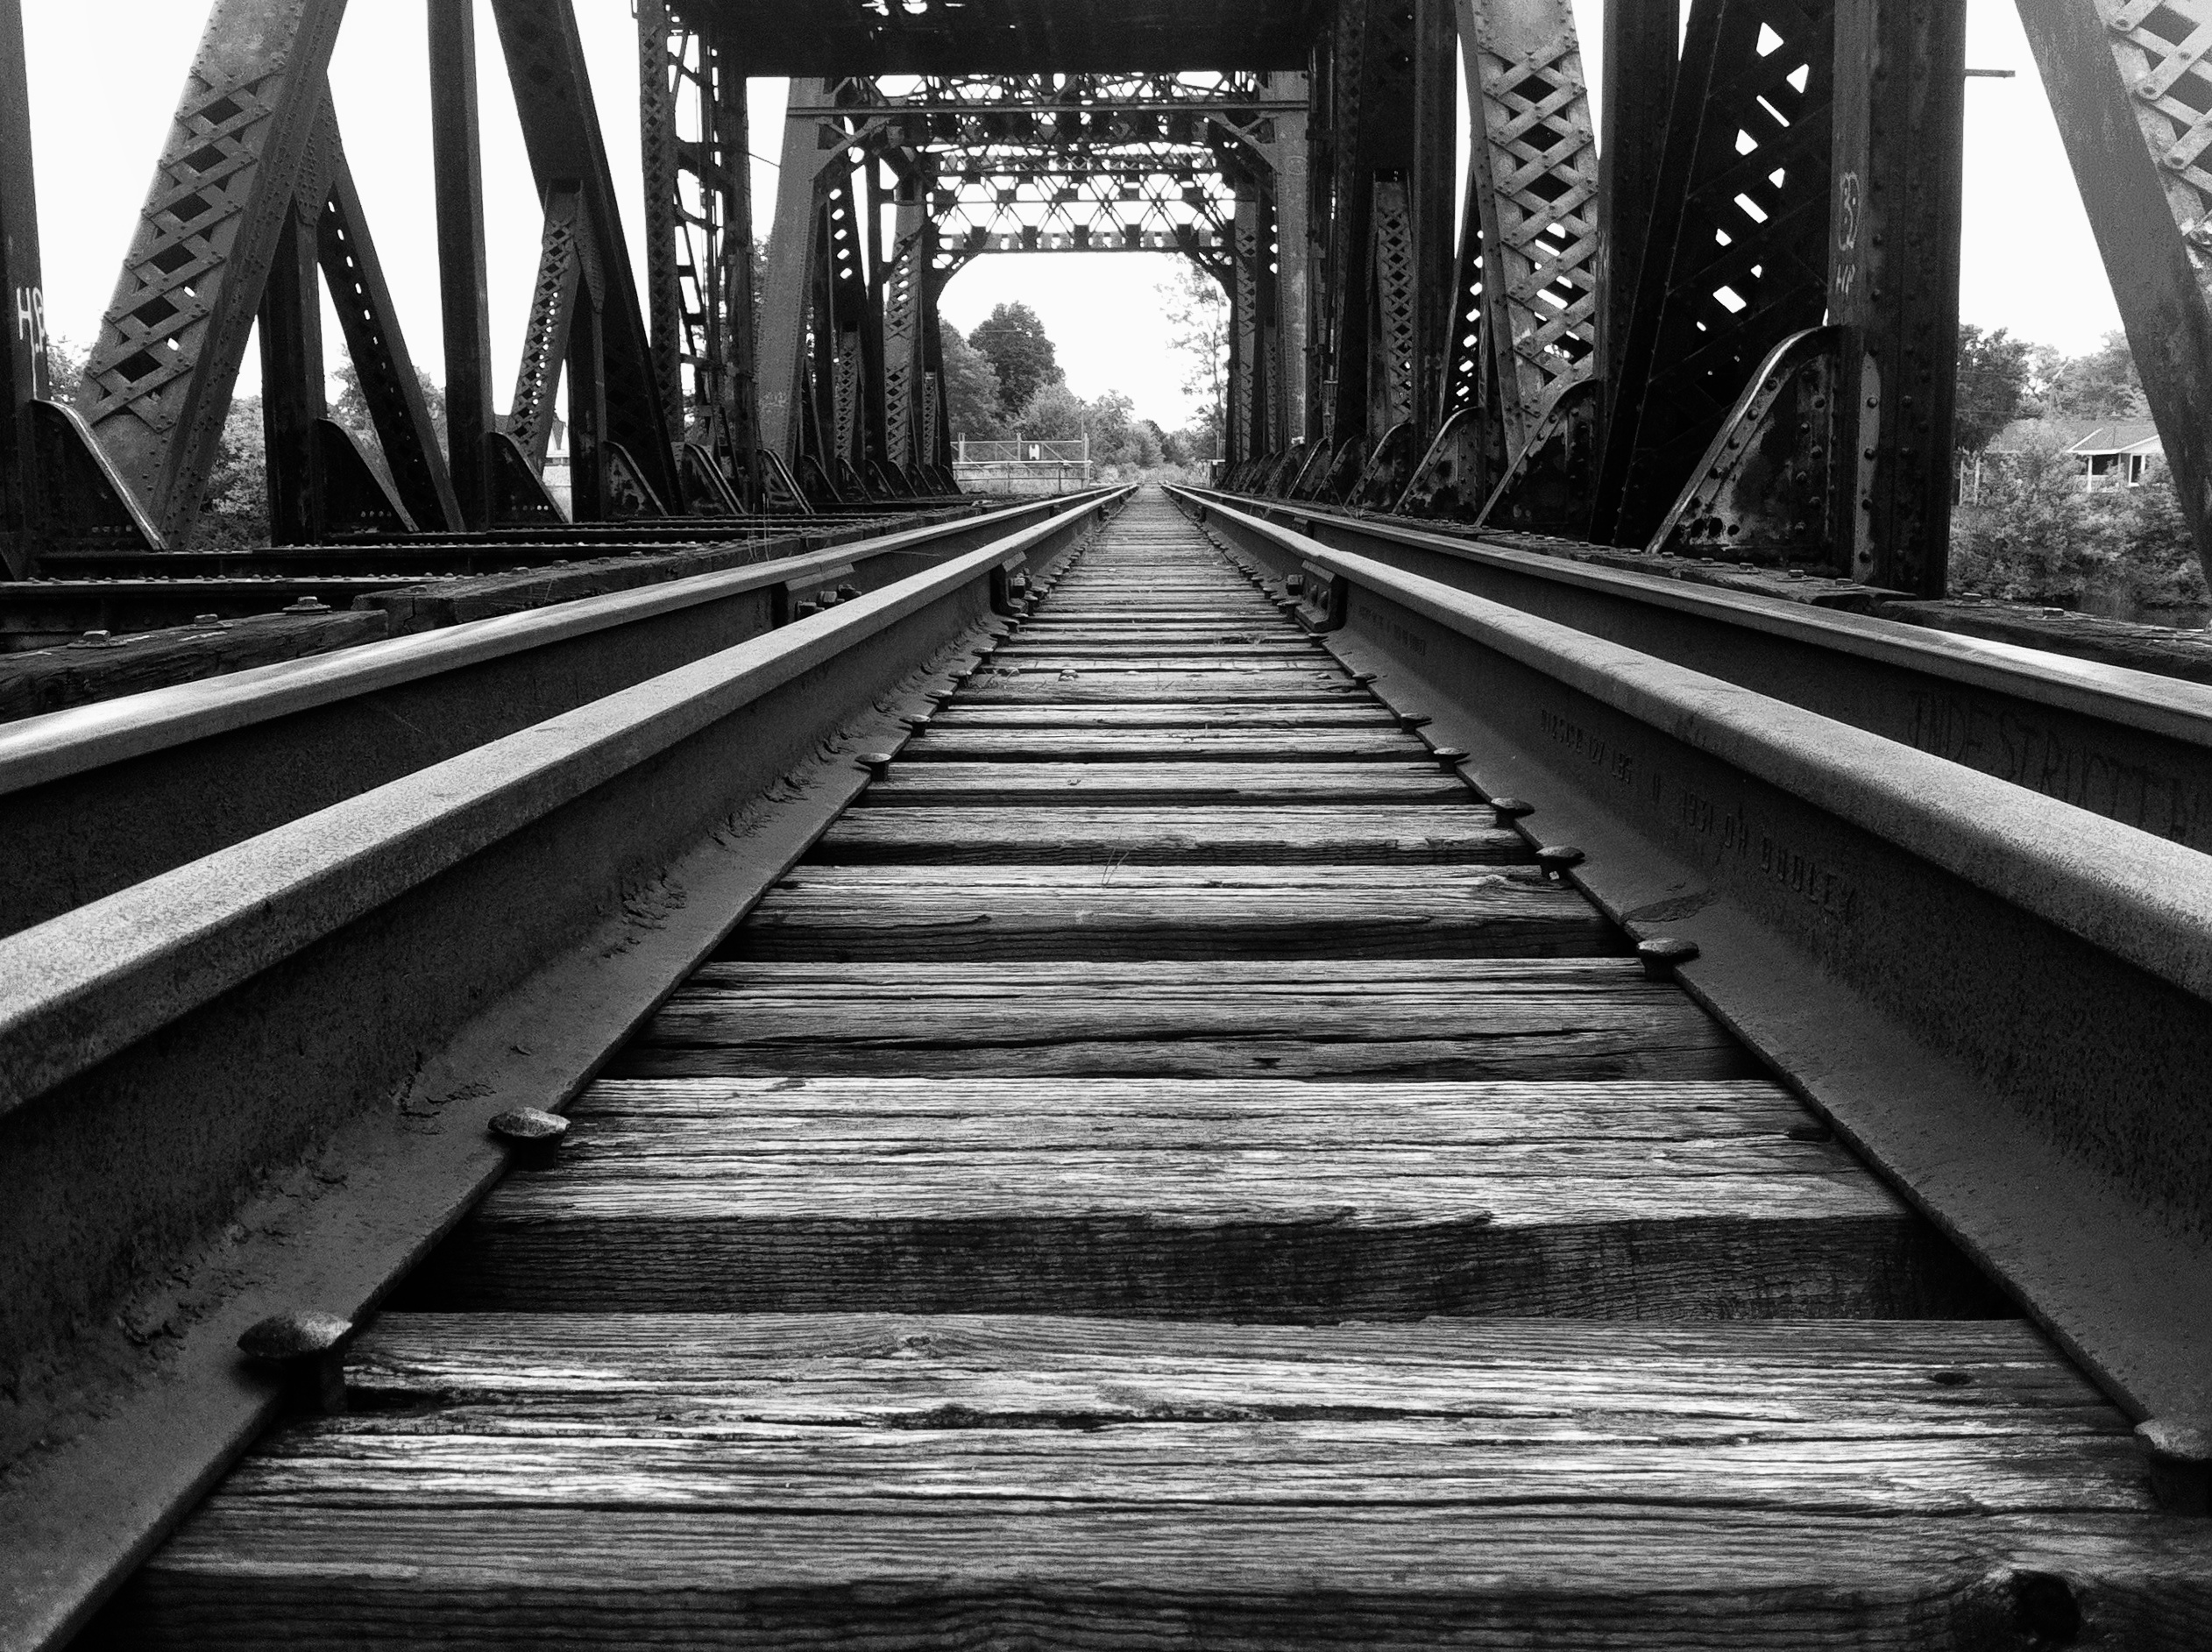
light, black and white, track, railroad, white, bridge, photography, line, darkness, black, monochrome, bw, symmetry, shape, odyssey, hurleylounge, monochrome photography